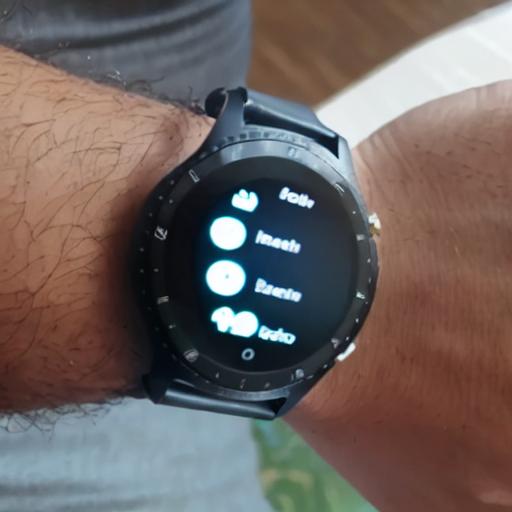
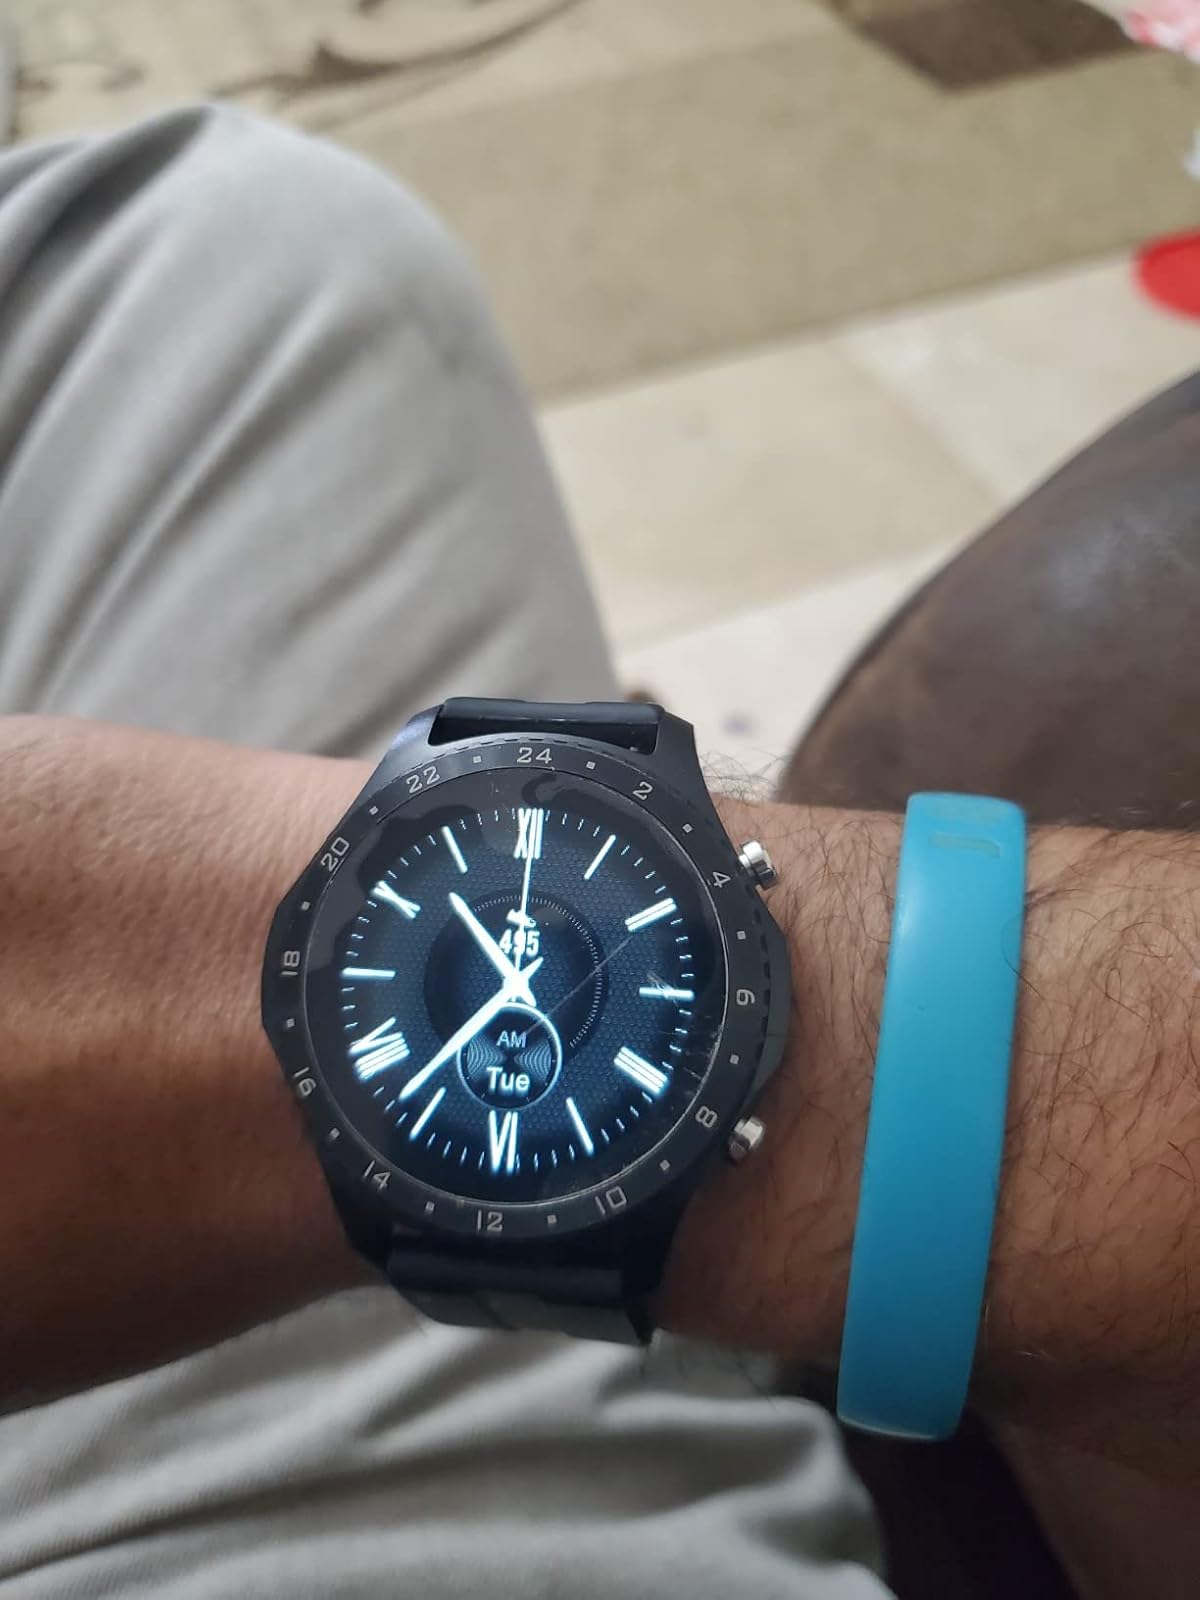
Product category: smartwatch
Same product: no